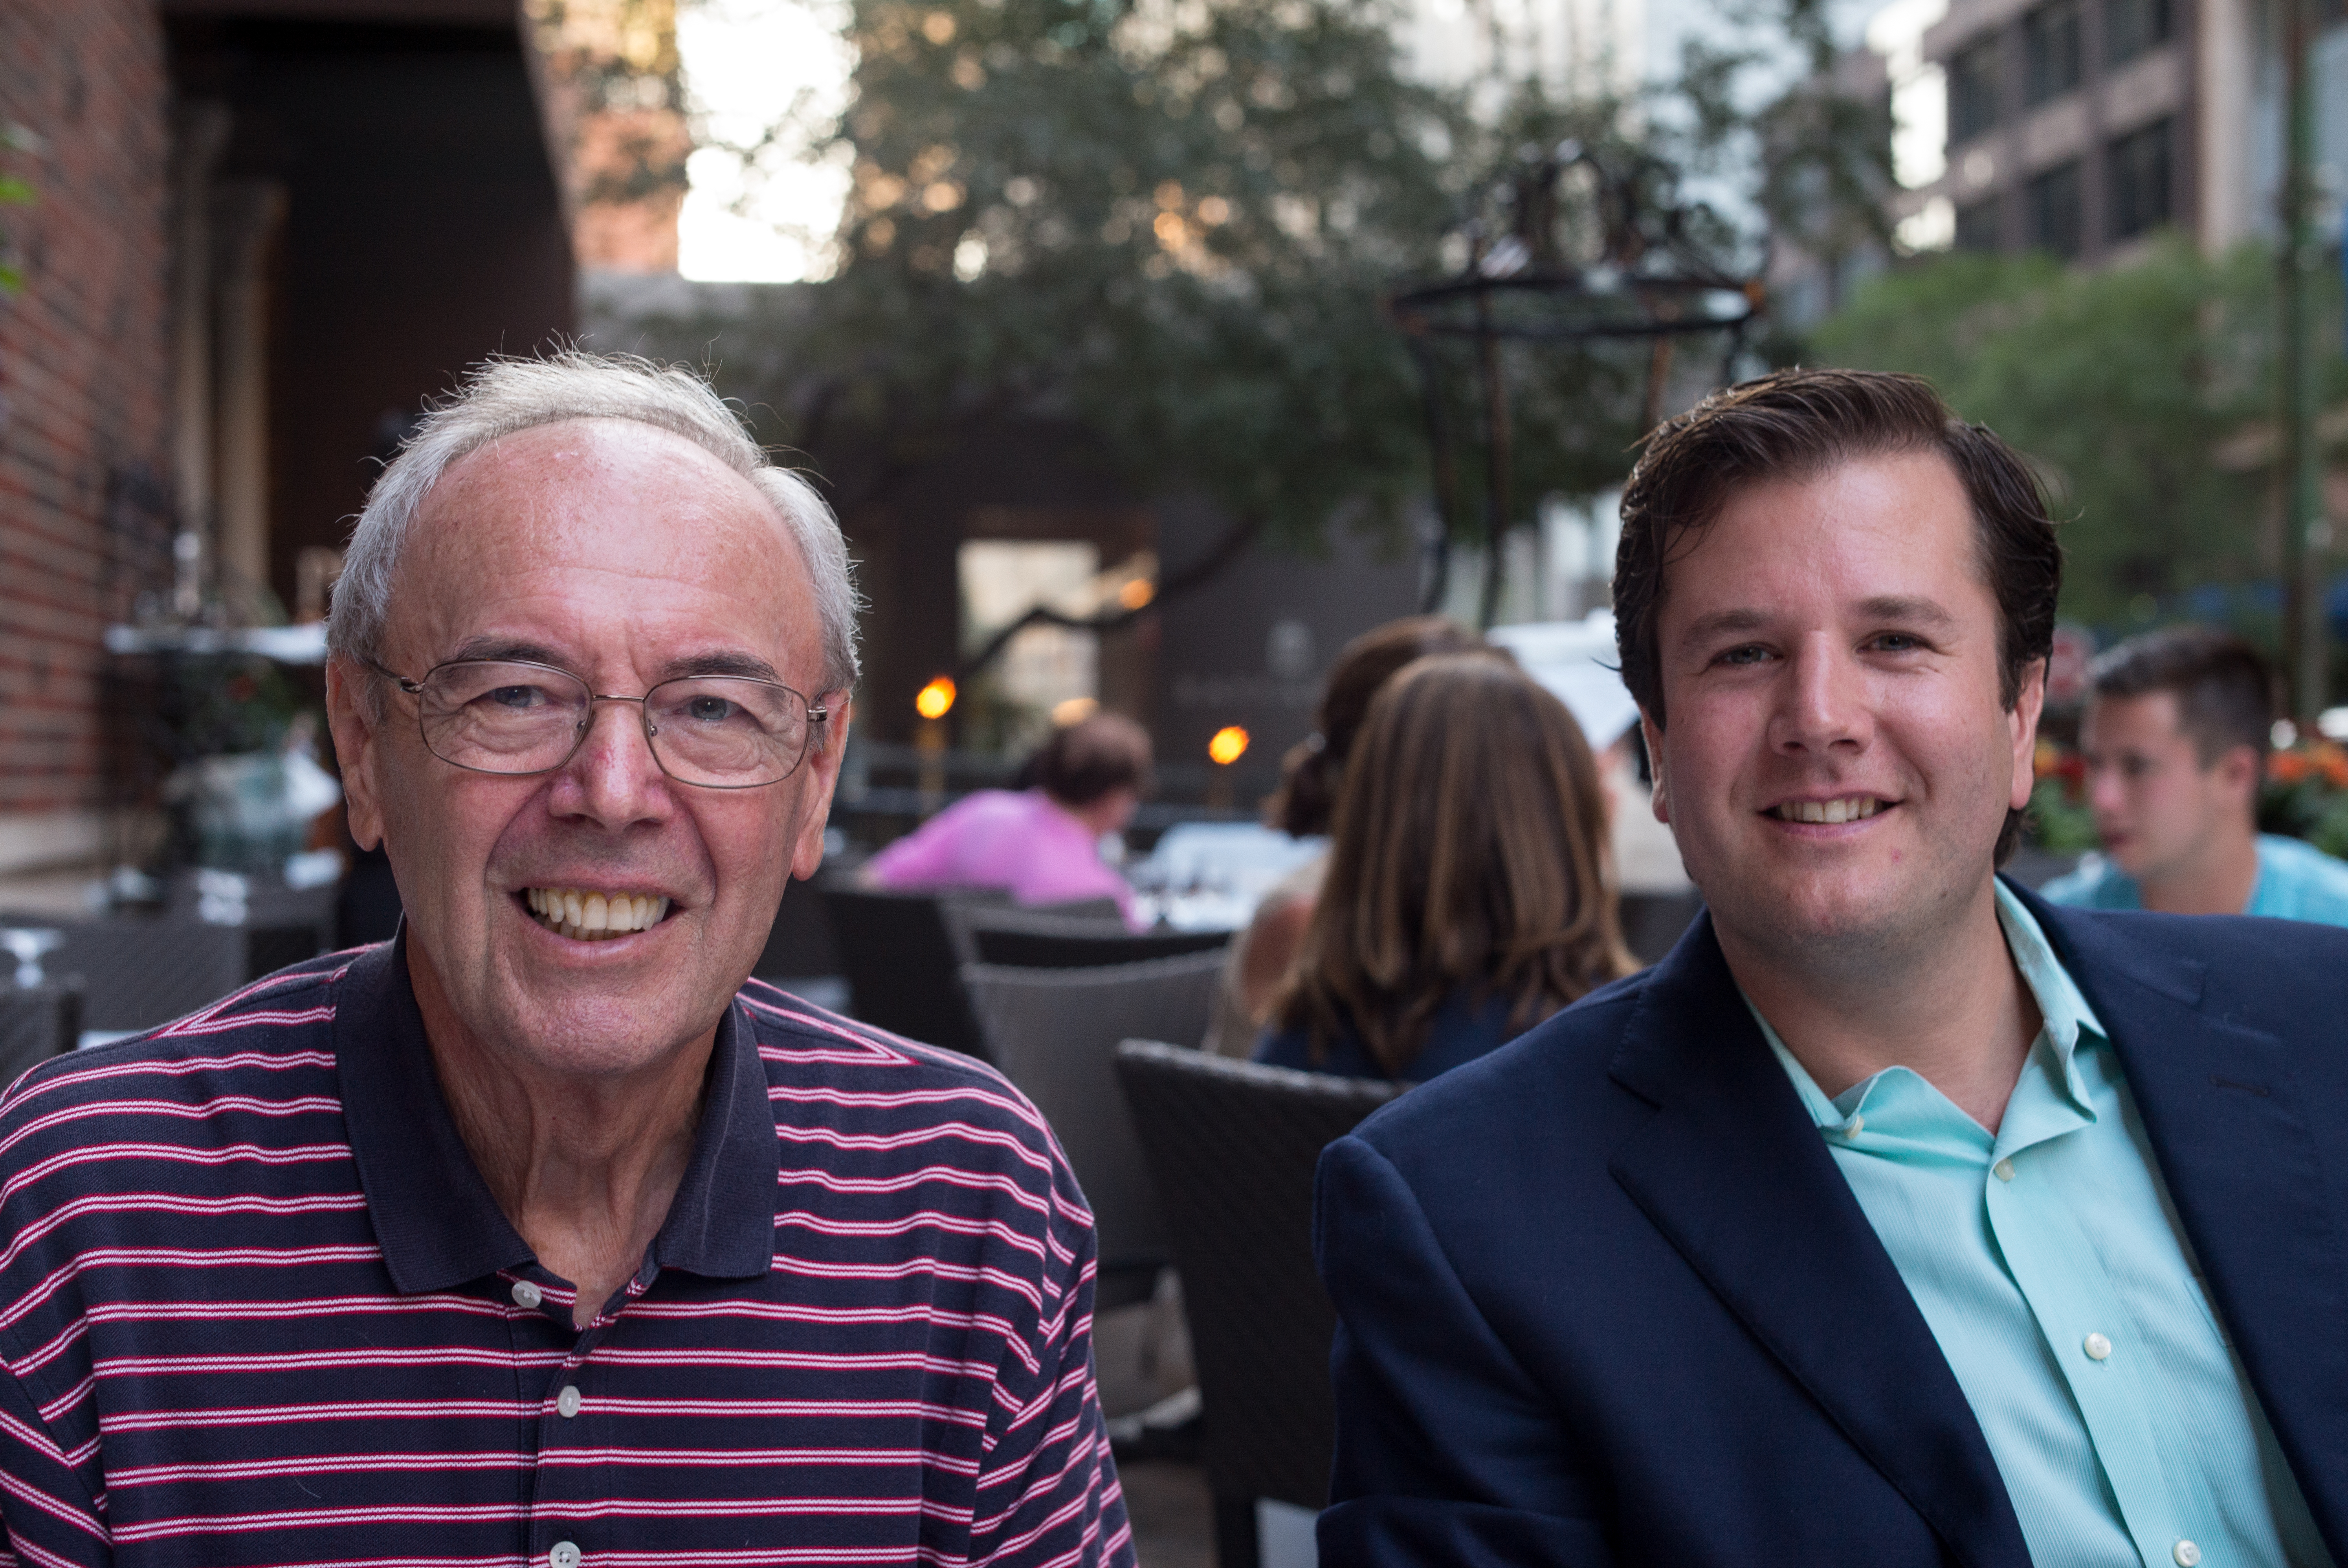
man, person, people